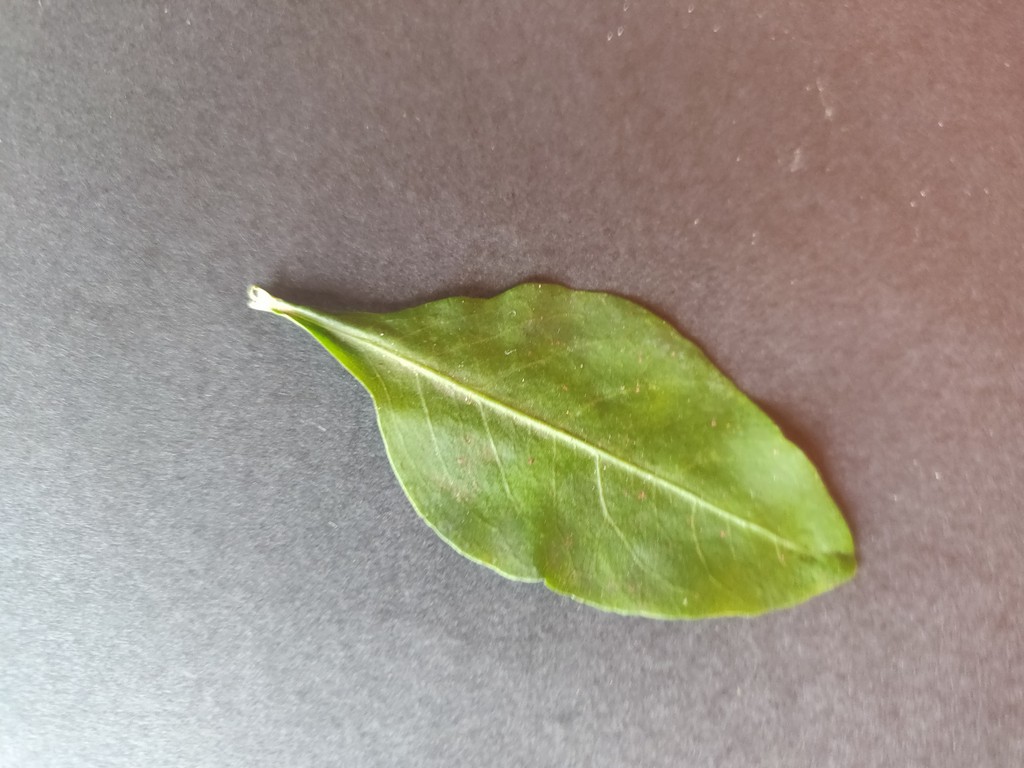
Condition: Healthy
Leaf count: single
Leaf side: front